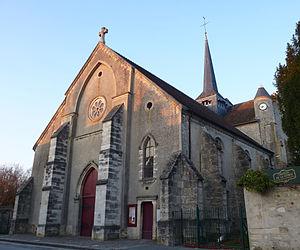
Église Saint-Germain de Nogent-l'Artaud
Nogent-l'Artaud est une commune française située dans le département de l'Aisne, en région Hauts-de-France.